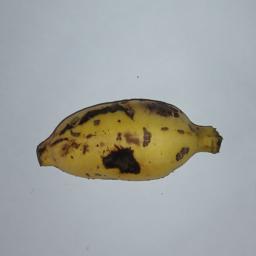
Banana variety: Champa Kola